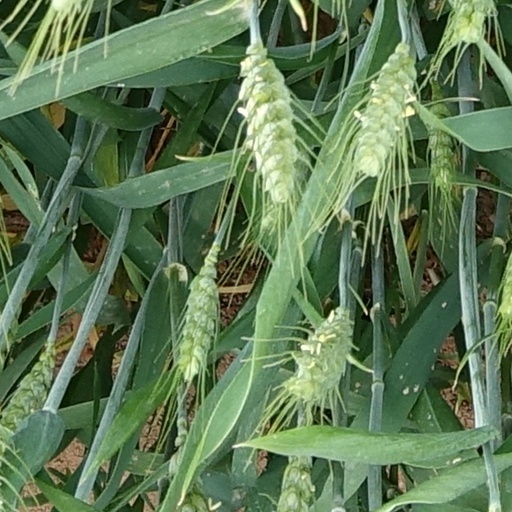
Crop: wheat